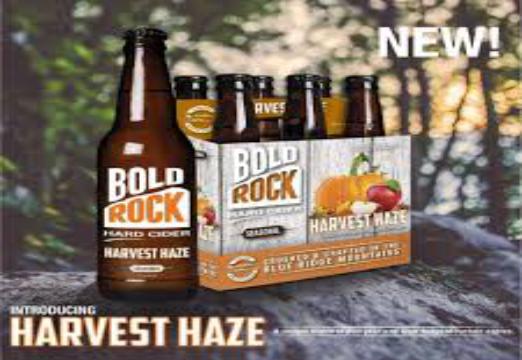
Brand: Bold Rock Hard Cider
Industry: Food